Data East Arcade Classics

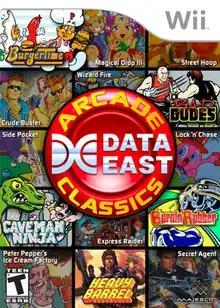

Data East Arcade Classics is a compilation of video games created by Japanese video game company Data East. The collection disc is developed by American studio G1M2 and published and released by Majesco Entertainment for the Wii on February 19, 2010.